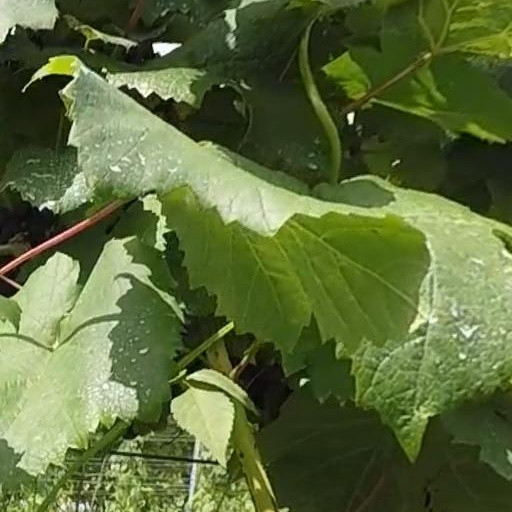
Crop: grape